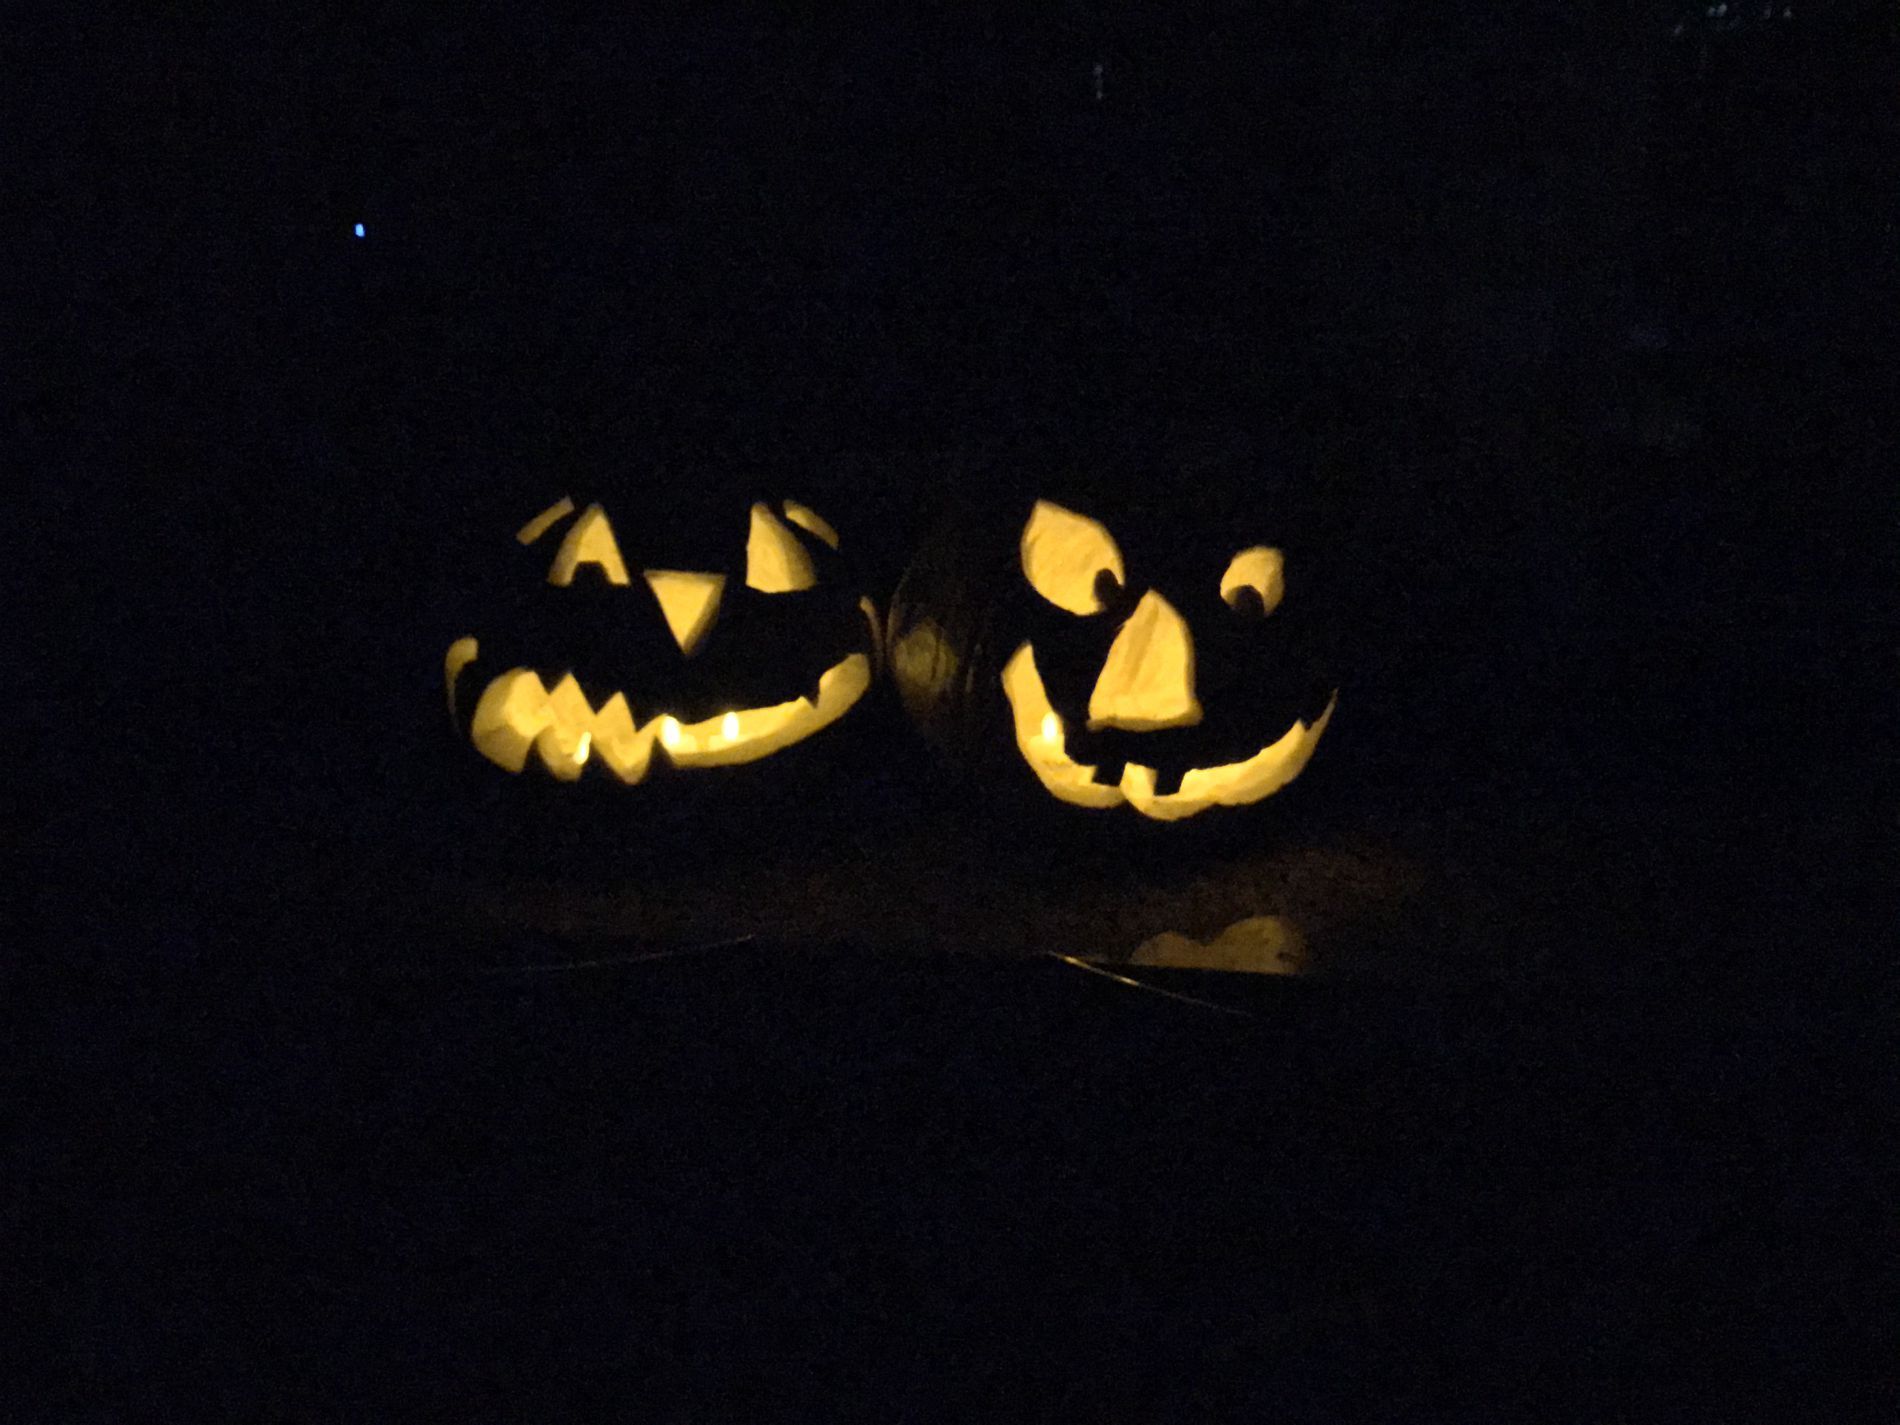
Glowing Jack-o'-Lanterns at the dark.
This image features two Jack-o'-Lanterns whose open mouths and triangular eyes glow from an internal light source. They are placed on what is likely a table with two chairs in front of it. The background is completely dark, making their faces the center of attention.
A medium, high-angle shot of two glowing Jack-o'-Lanterns. The color palette mainly consists of the bright yellow-orange glow of the pumpkin faces, contrasting strongly against the black of the surrounding darkness and background. This combination evokes a sense of Halloween, mystery, and spookiness.
Labels: Festival, Halloween, Jack-o-lantern, Face, Head, Person, Chair, Table, Background
Camera: Apple iPhone 7 Plus
Lens: iPhone 7 Plus back dual camera 3.99mm f/1.8
Aperture: F1.8
Exposure: 1/15 sec
ISO: 1600
Focal length: 3.99